Kenya Police

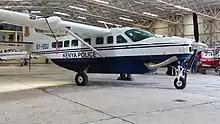
Kenya Police Cessna 208 Caravan

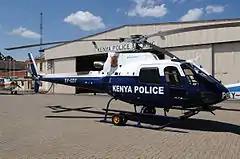
Kenya Police Eurocopter AS350

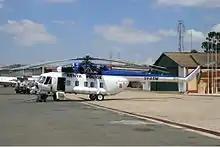
Kenya Police Mil Mi-17

Following concerns about human right abuses by the Kenya Police, efforts are being made to reform the force. Some Kenyan policemen face challenges with their housing that has not been expanded or renovated since the 1970s. These challenges have resulted to corruption and crime. Extortion and bribery are known practices and the Kenyan people rank the police among the most corrupt bodies in the country.